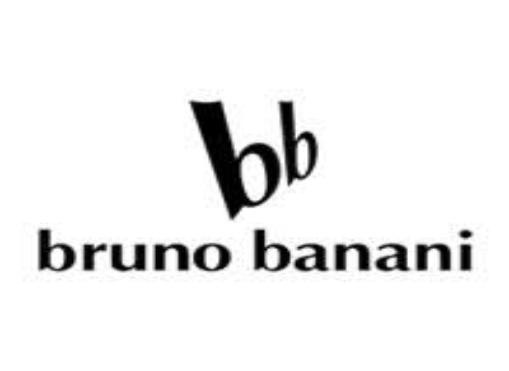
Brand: Bruno Banani
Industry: Necessities